For the Unfallen

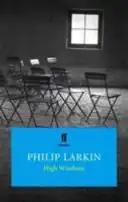

For the Unfallen is a 1959 collection of poems by English poet Geoffrey Hill. The poems in the collection have been described as largely vatic in nature. The collection garnered acclaim upon release, and contains the famous poem "Genesis".